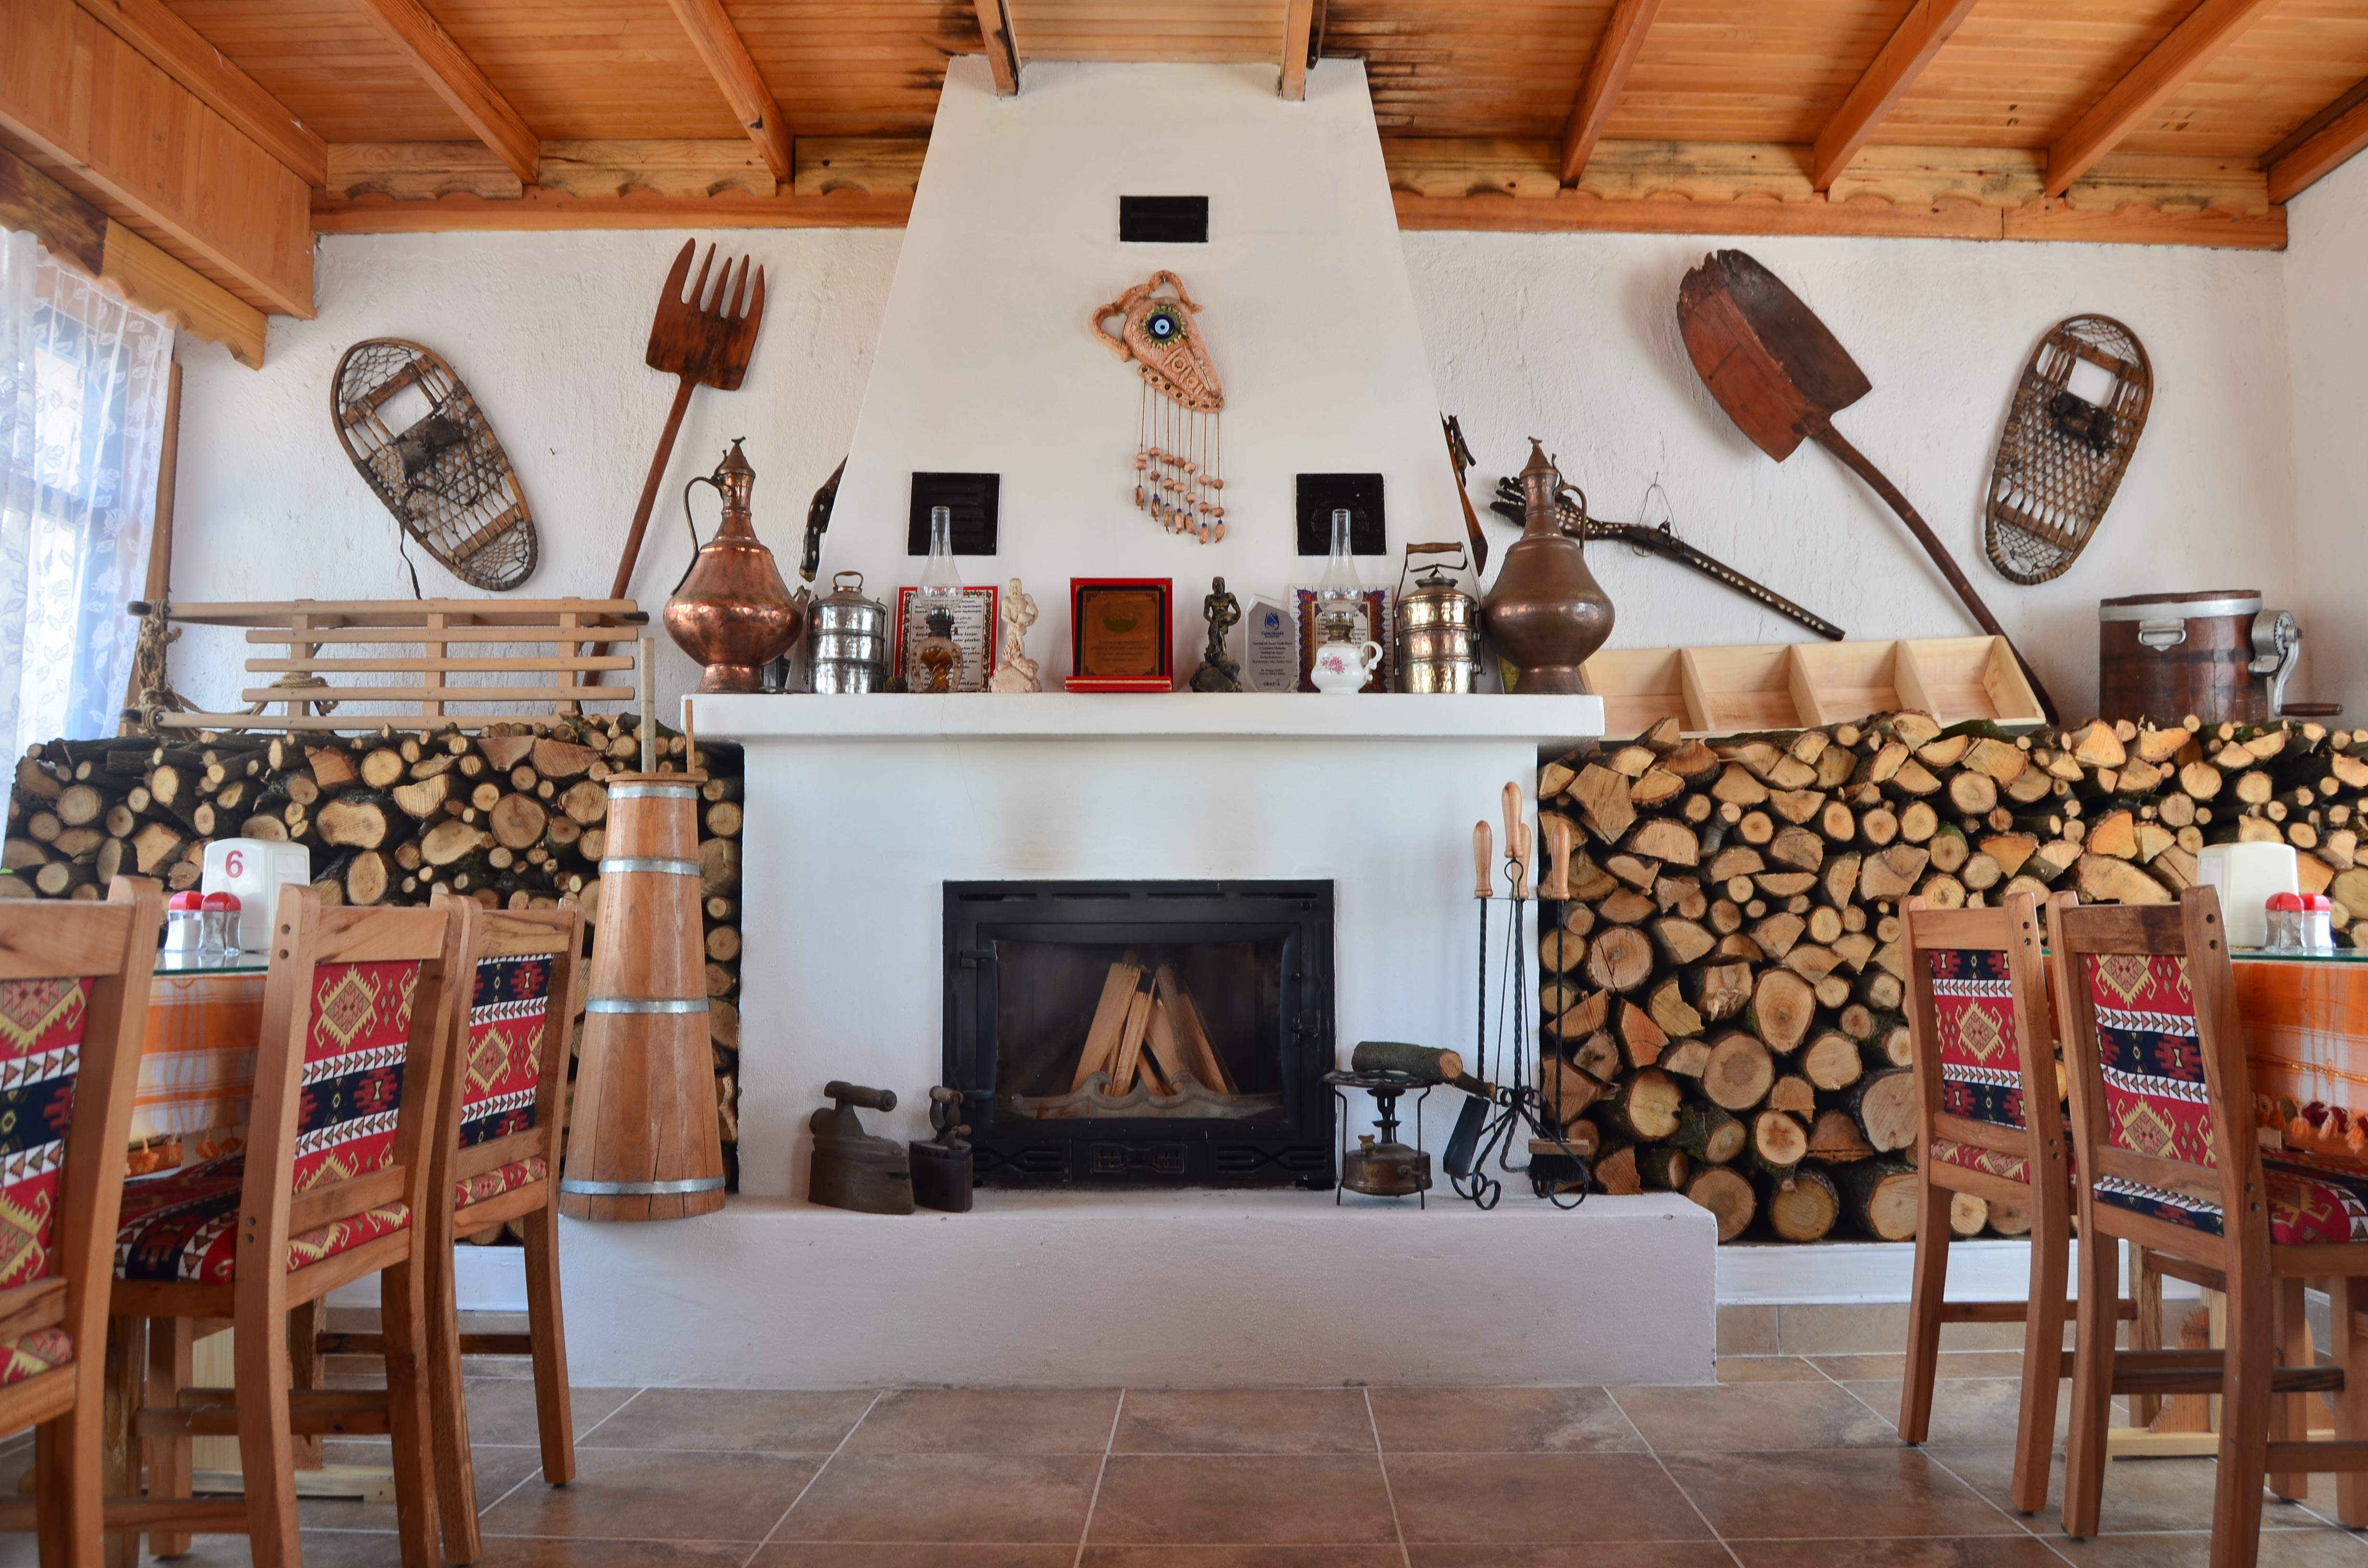
wood, restaurant, home, cottage, living room, room, interior design, design, tourist attraction, estate, dining room